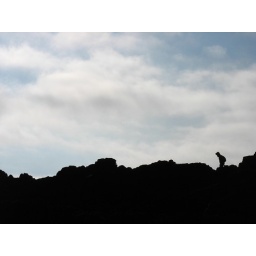
difficult road ahead seen by the rocky journey infront of the person